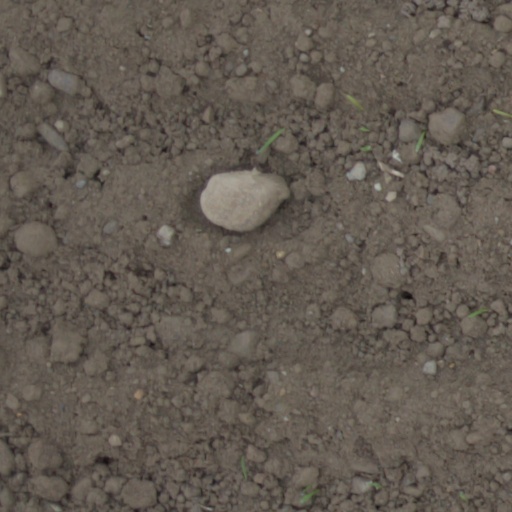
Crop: wheat